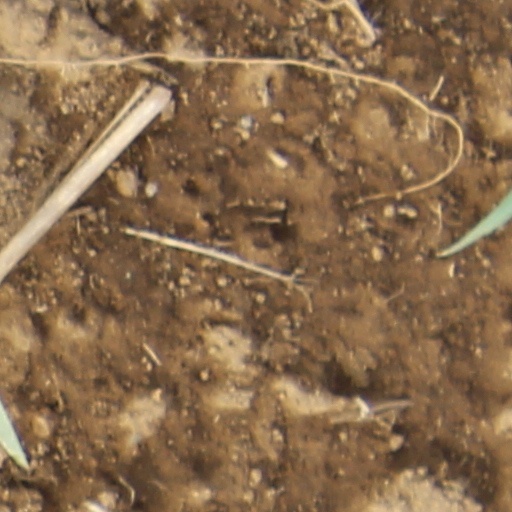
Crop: wheat